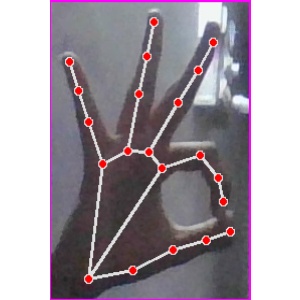
अक्षर: ण